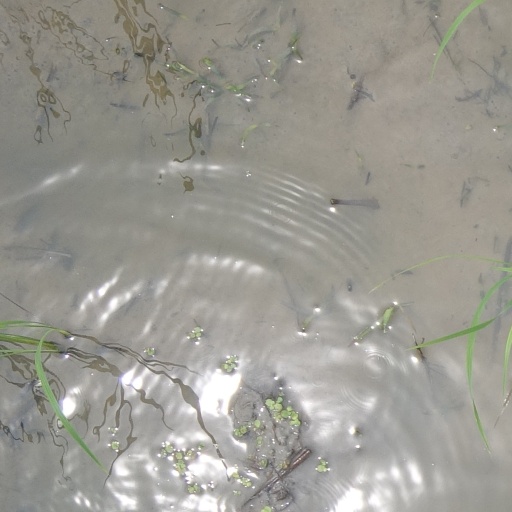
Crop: rice